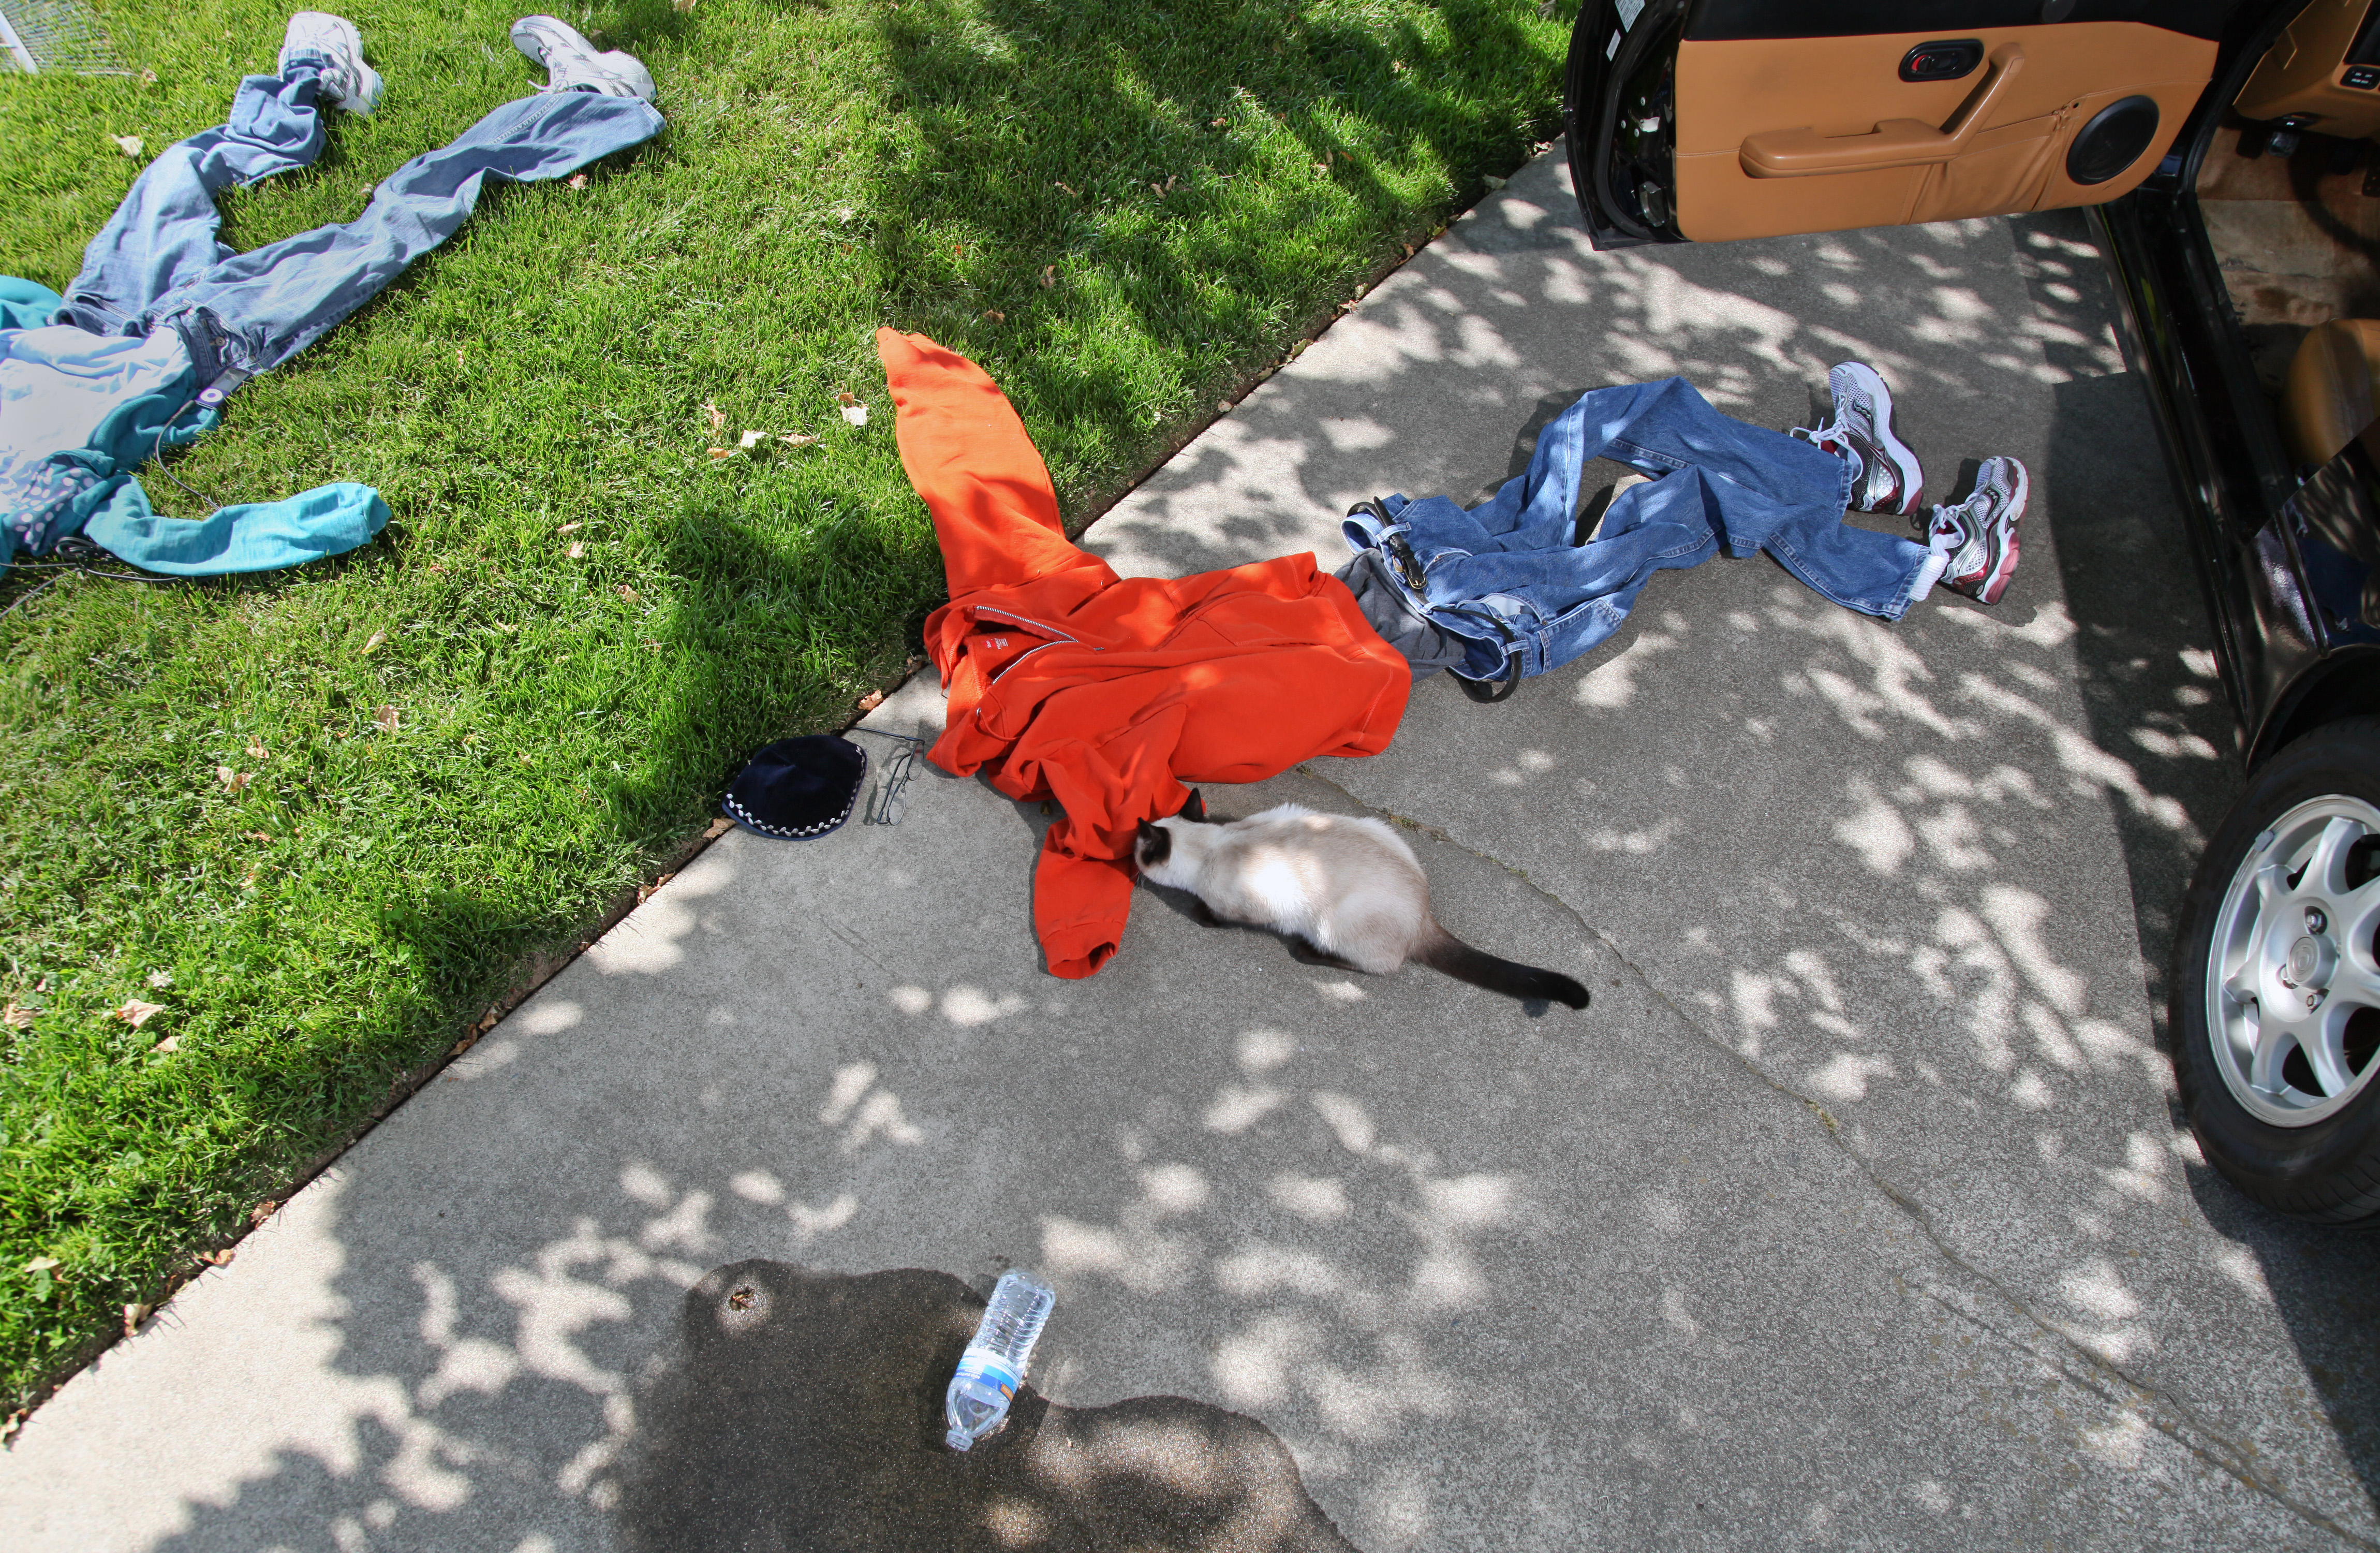
vehicle, litter, 141, rapture, may21, may212011